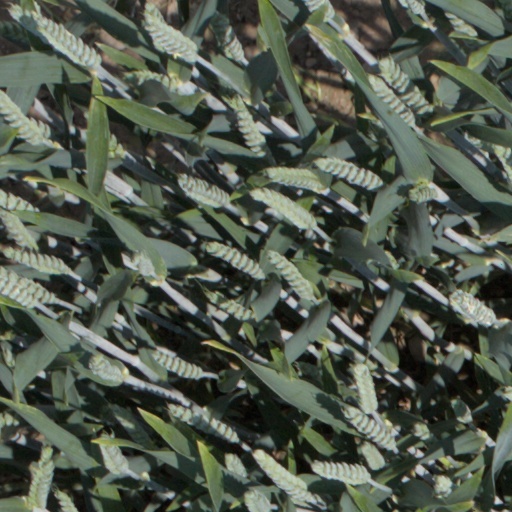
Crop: wheat